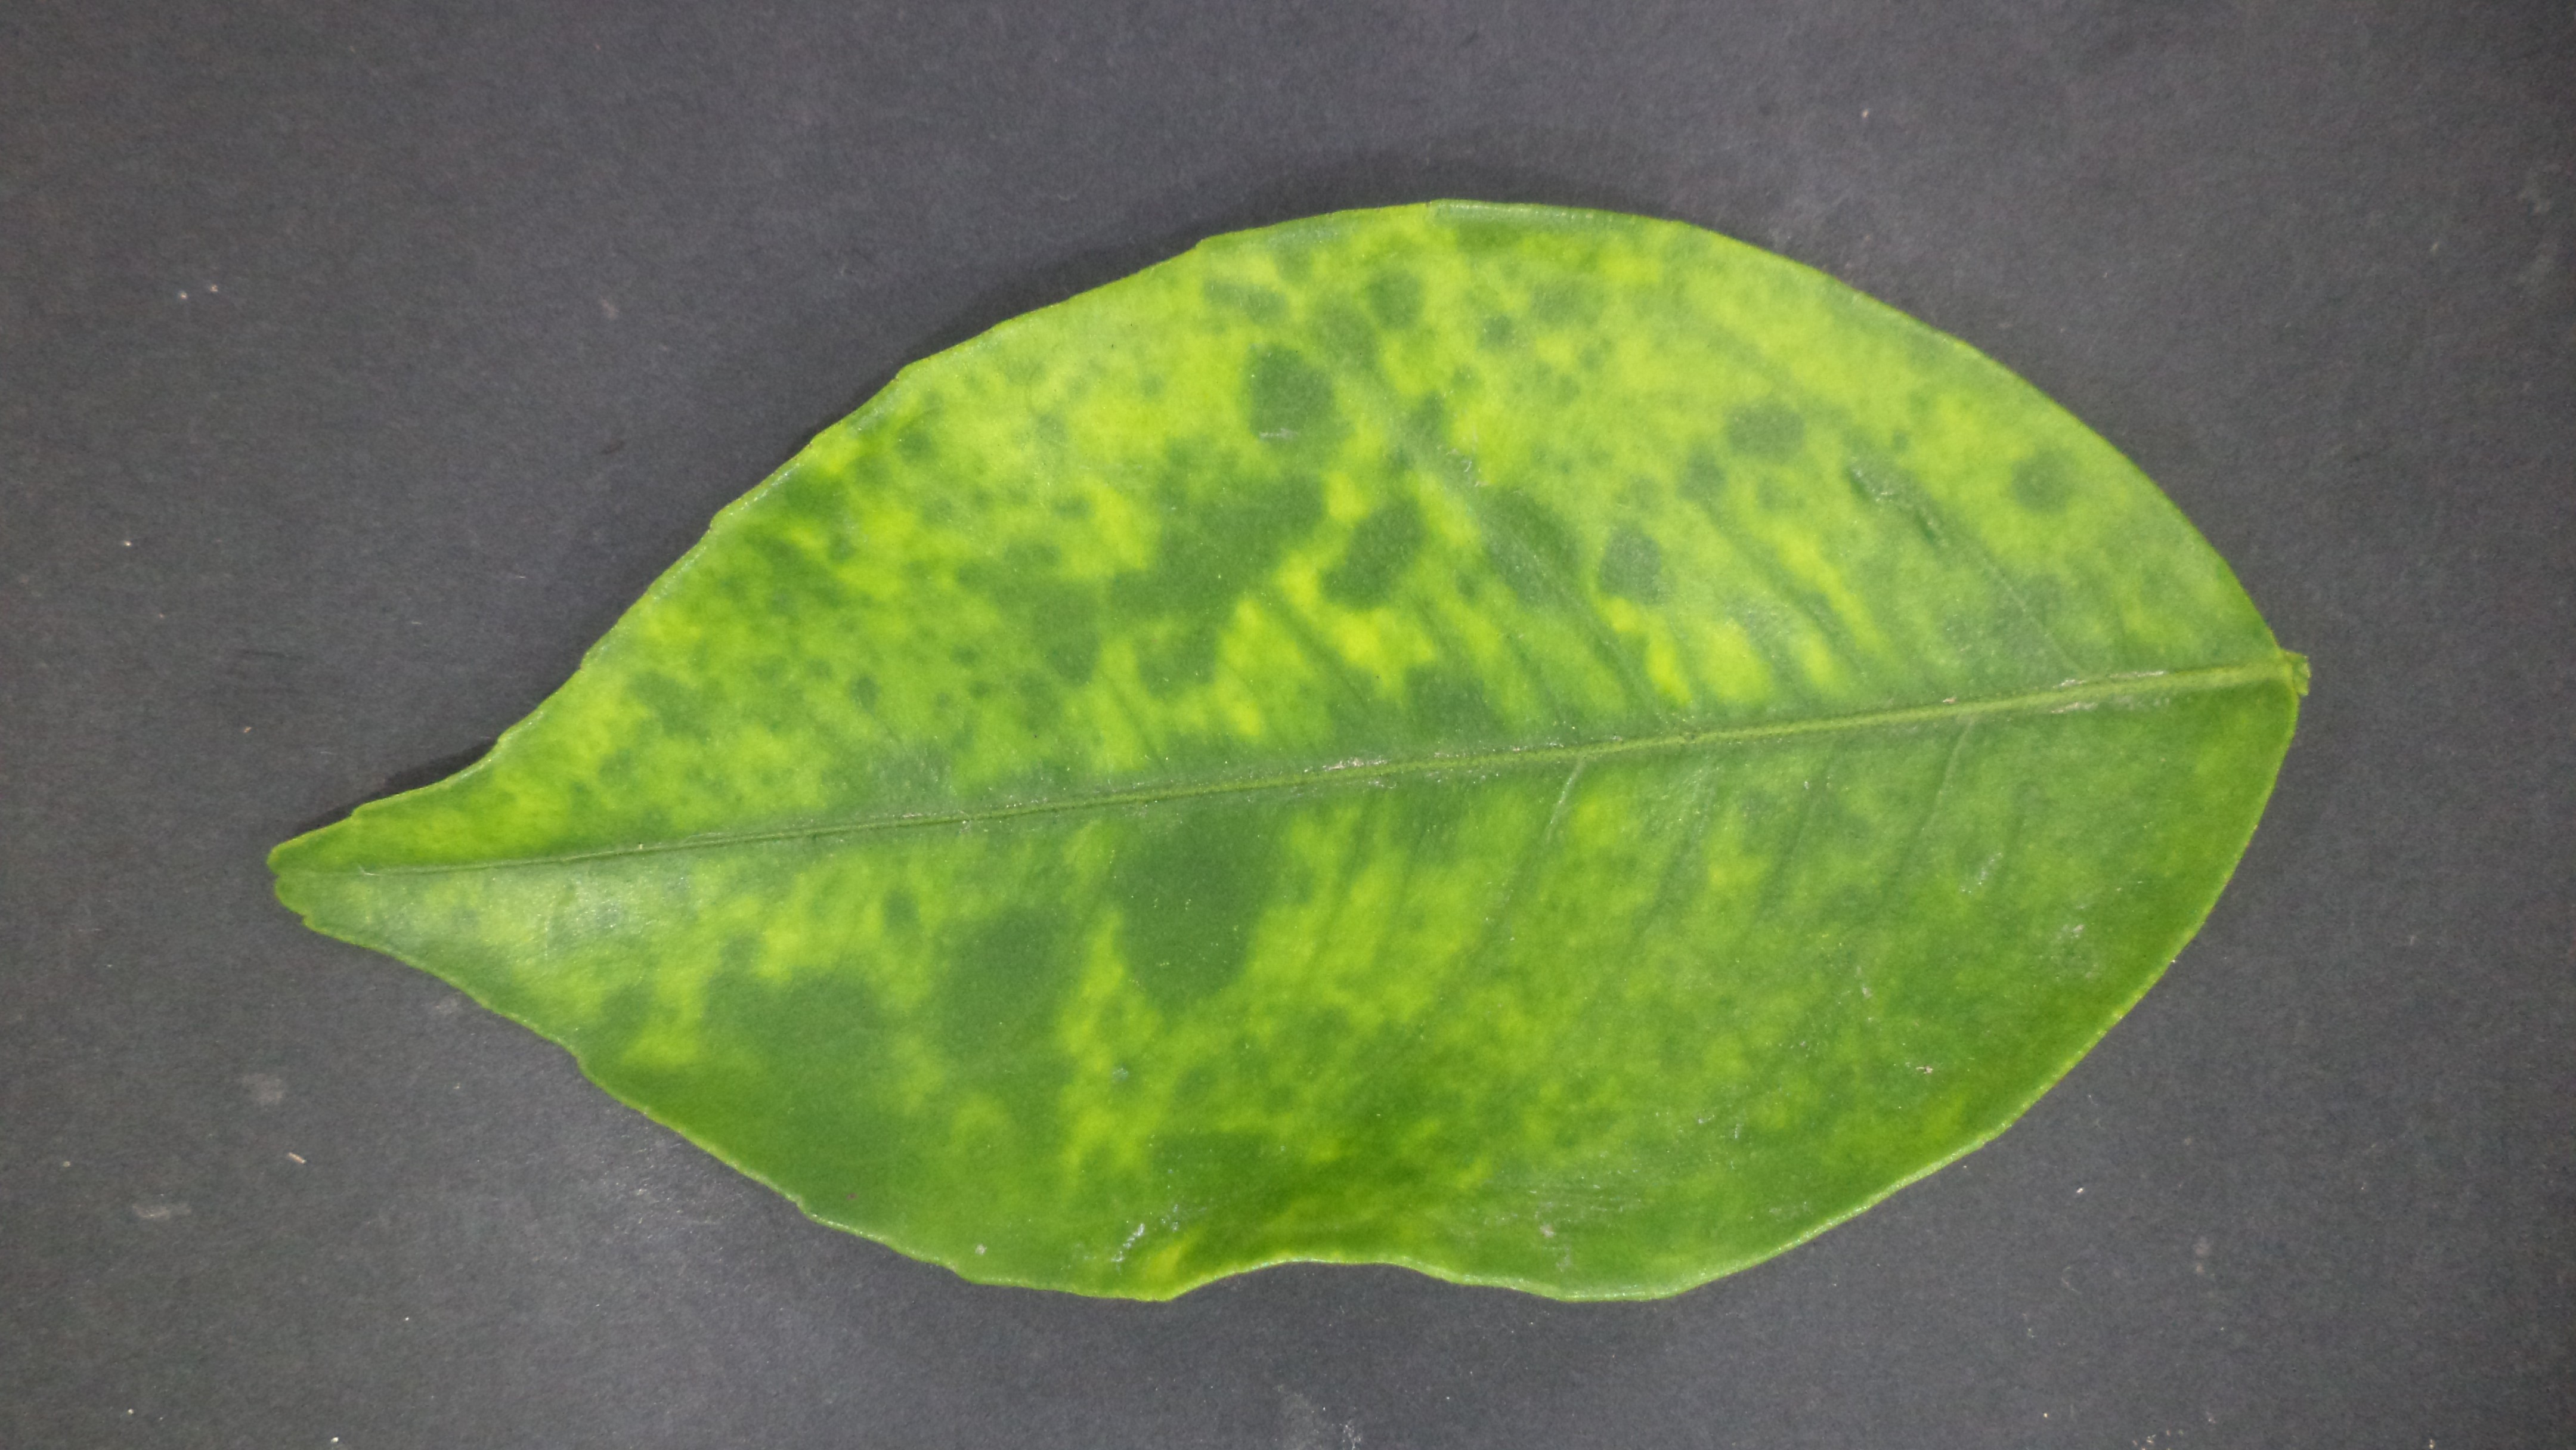
Label: Huanglongbing (HLB)